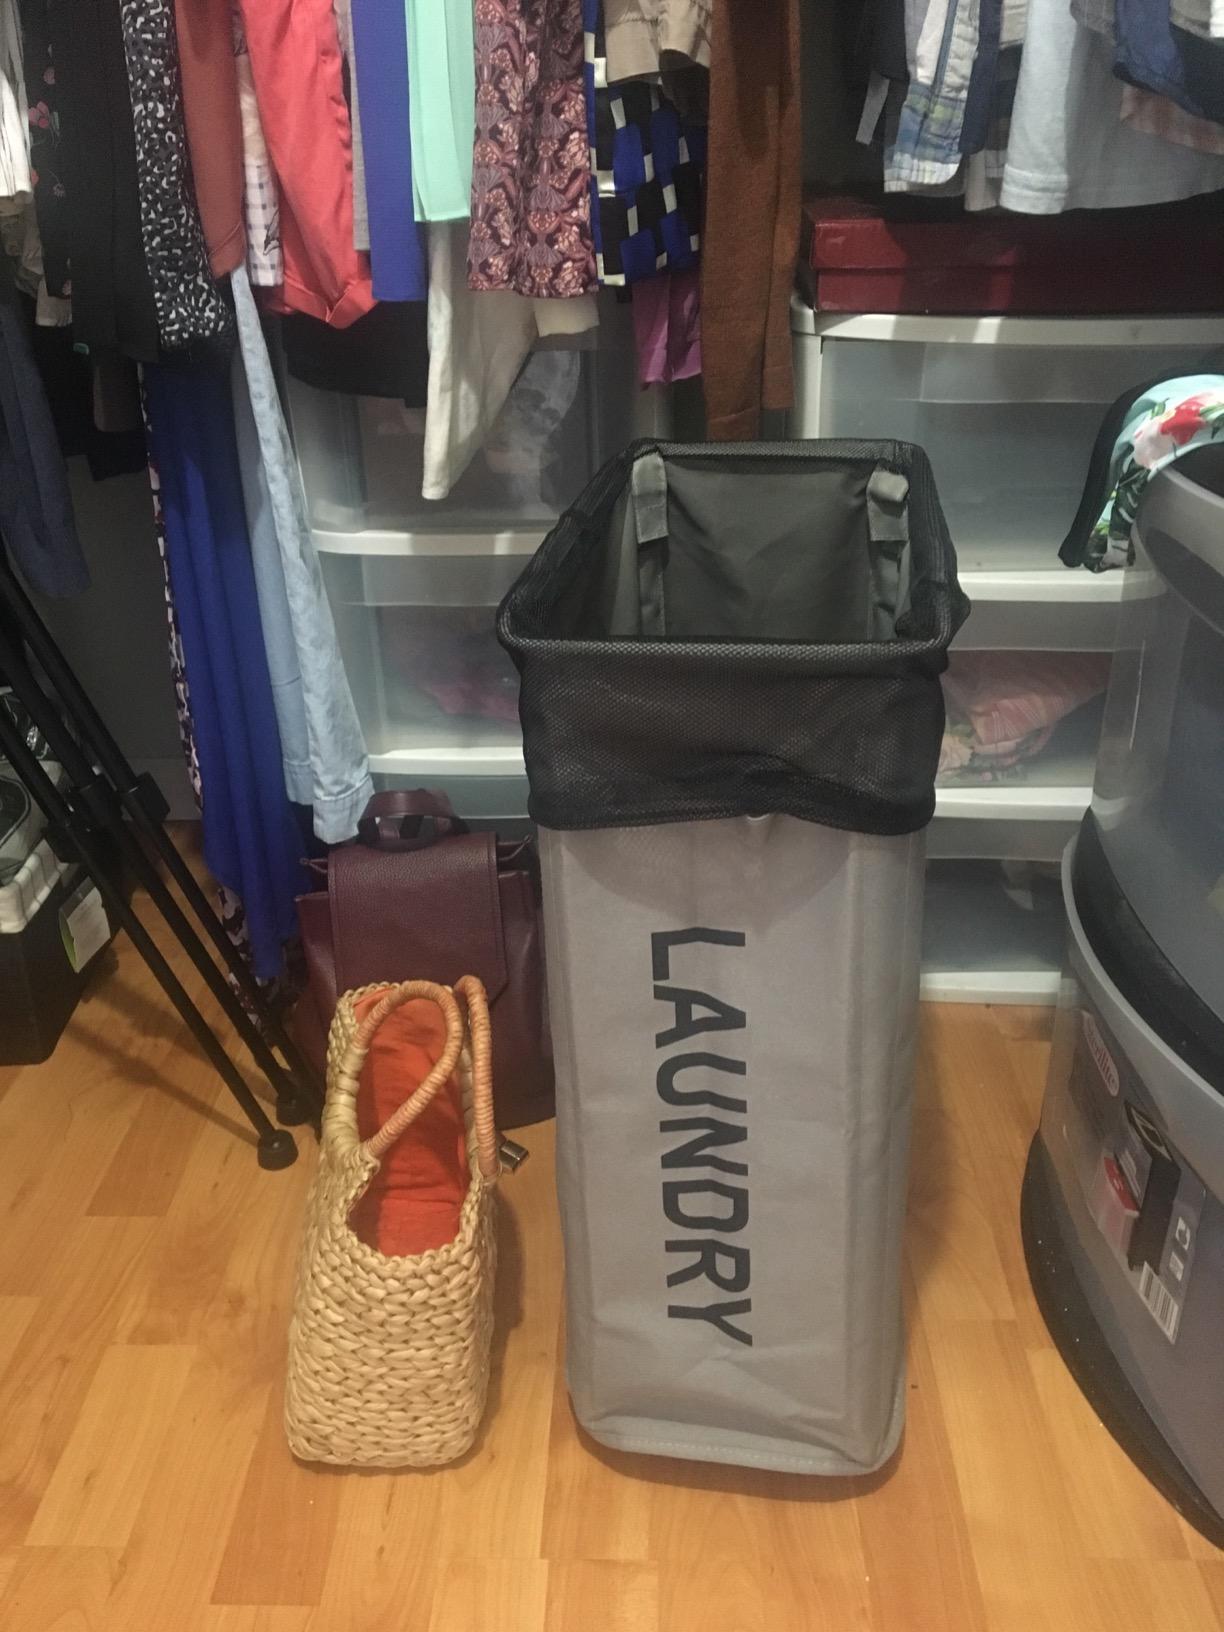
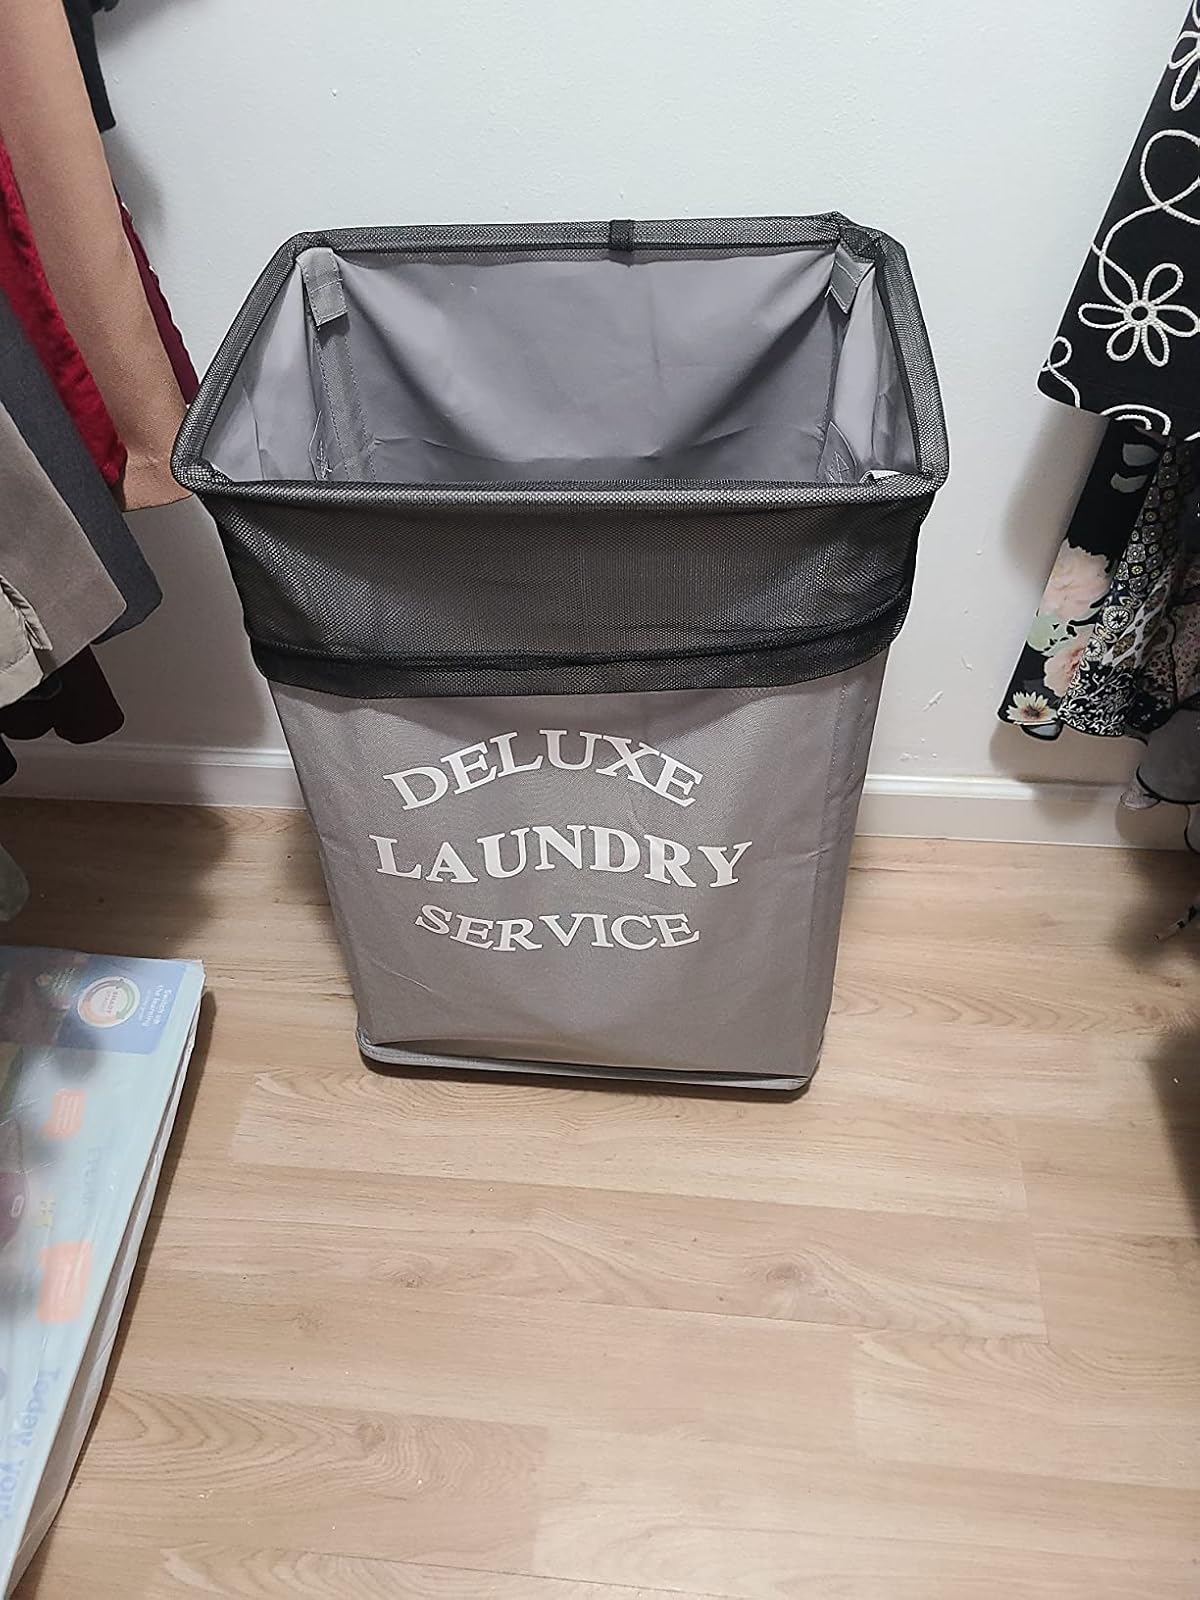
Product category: items_hamper
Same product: no